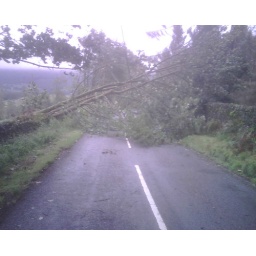
Fallen tree blocking road near top of Burnsall Fell.